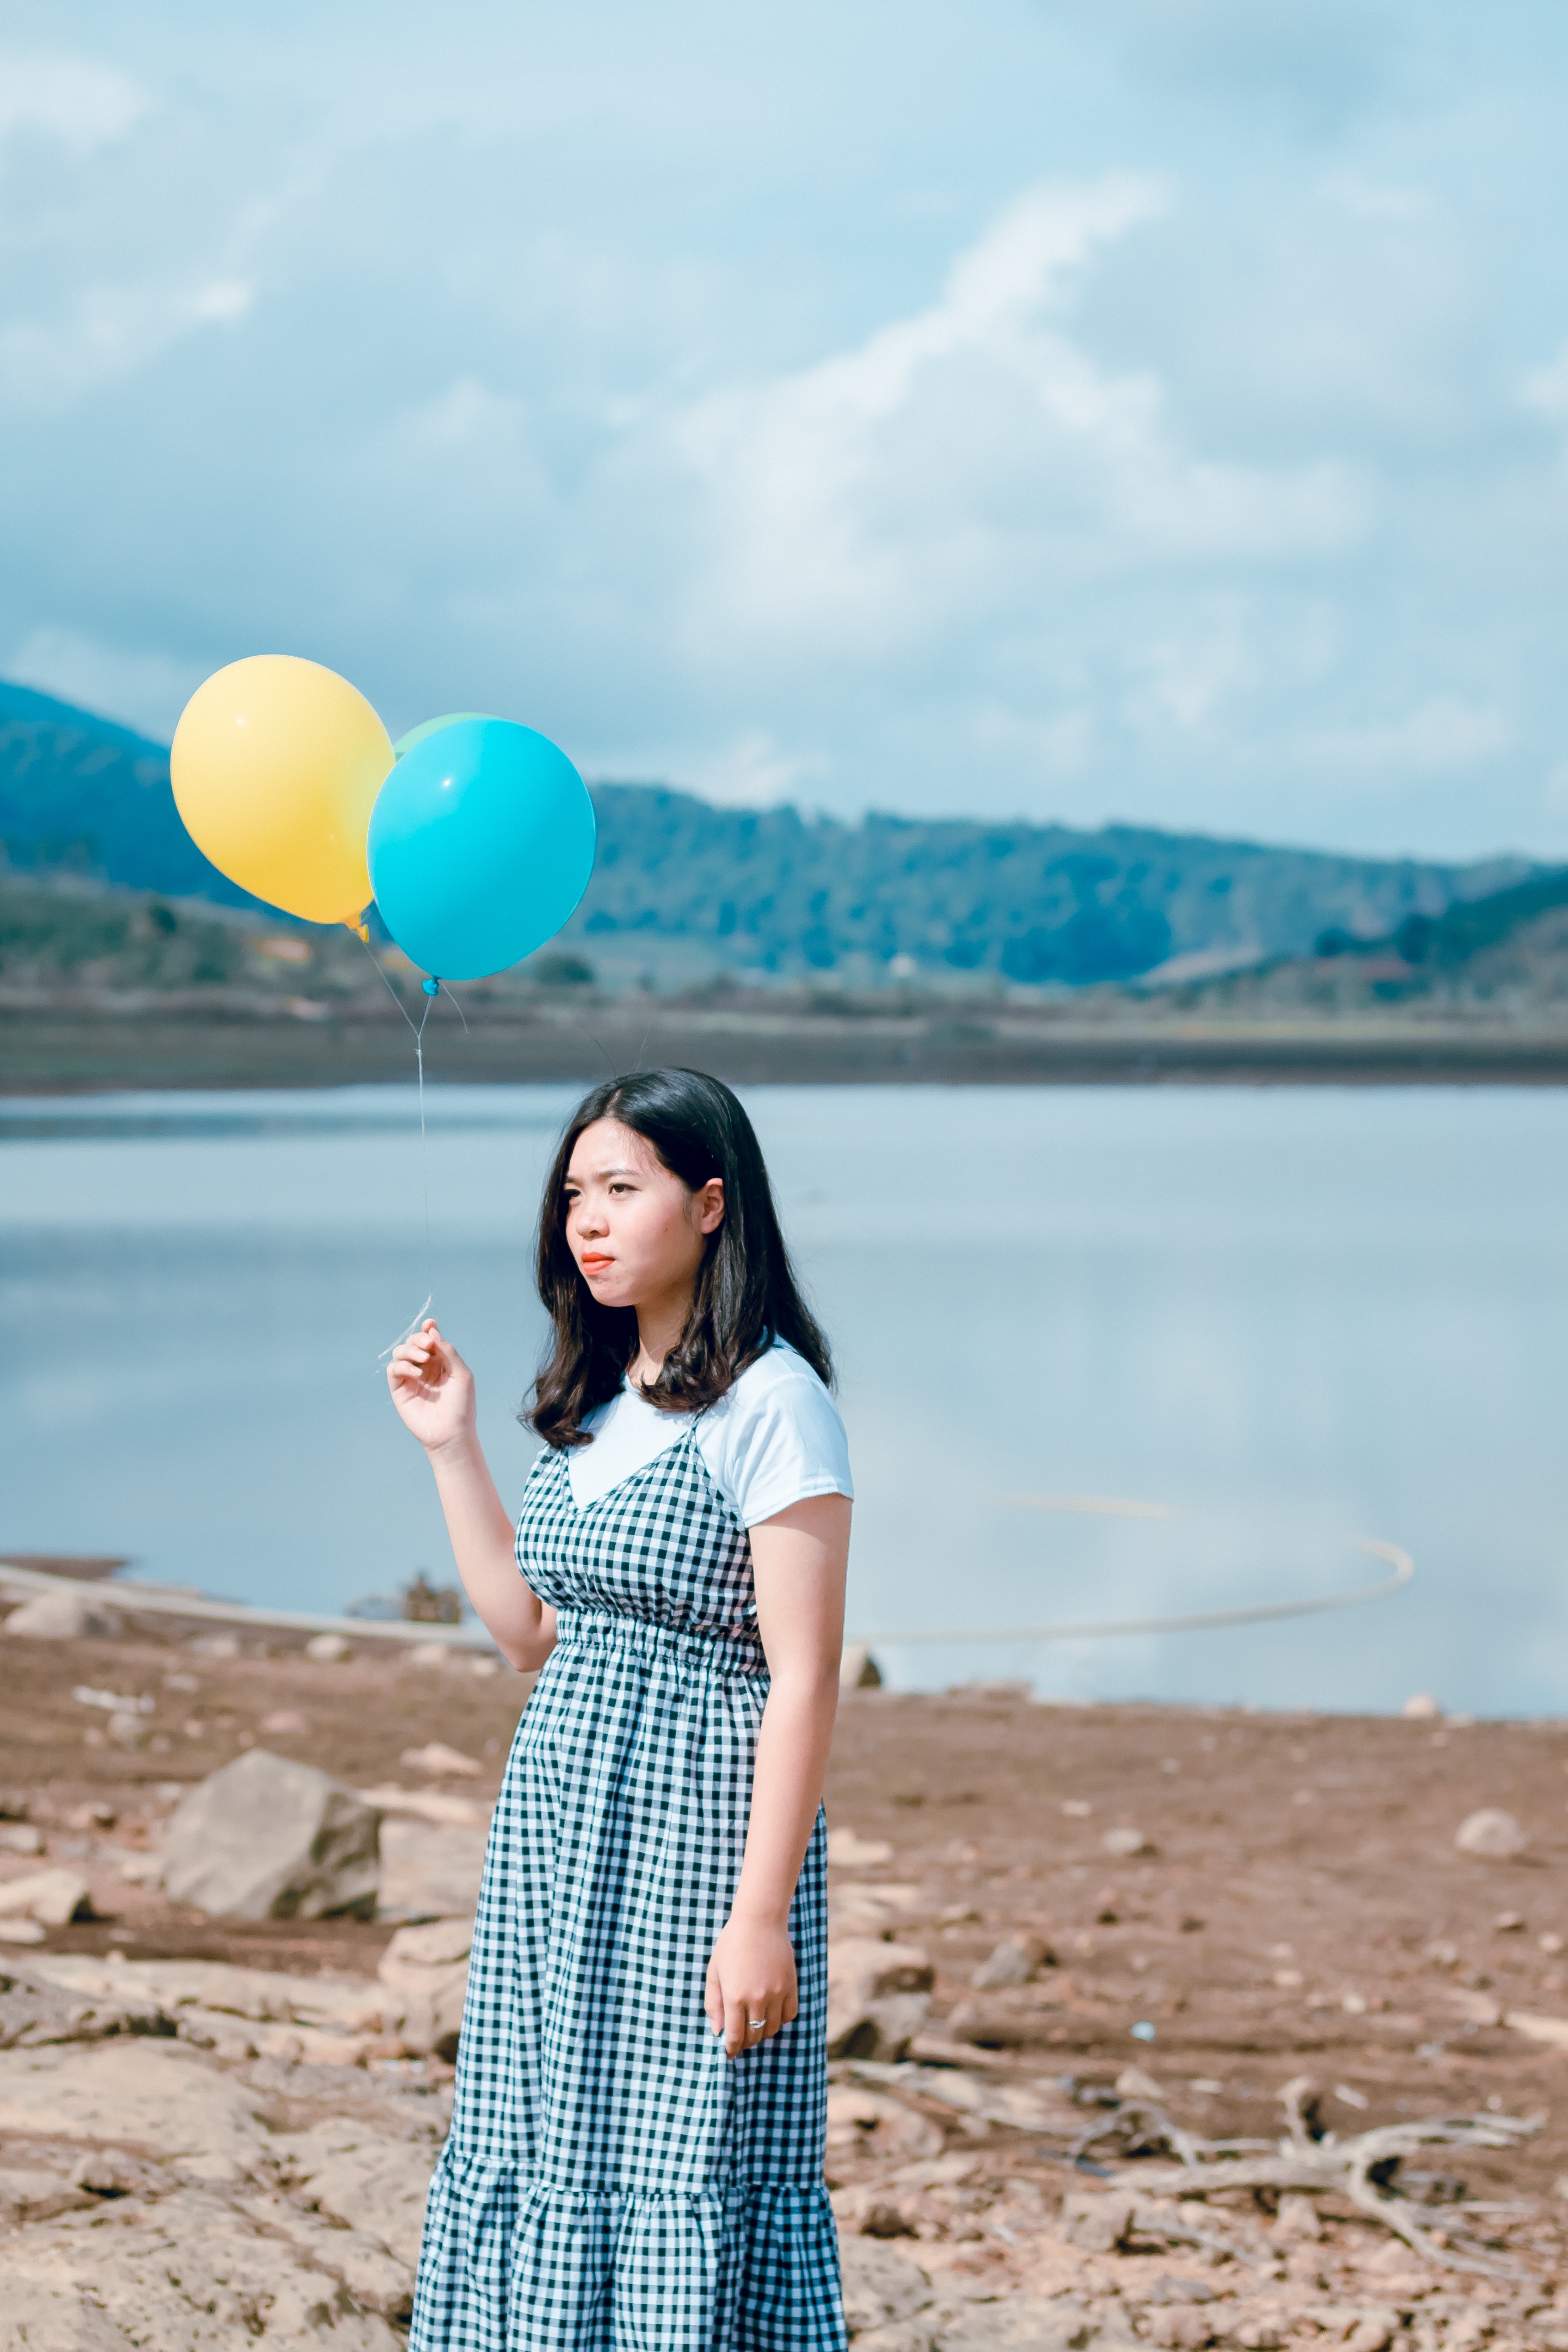
People in nature, balloon, photograph, blue, turquoise, aqua, yellow, sky, beauty, dress, summer, party supply, photography, design, smile, happy, vacation, pattern, sea, travel, photo shoot, cloud, portrait photography, ocean, leisure, polka dot, bay